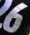
Number: 6